Potomac River

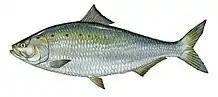
After an absence lasting many decades, the American Shad has recently returned to the Potomac.

Washington, D.C. began using the Potomac as its principal source of drinking water with the opening of the Washington Aqueduct in 1864, using a water intake constructed at Great Falls.